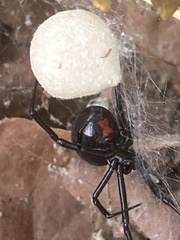
Species: Lactrodectus_hesperus